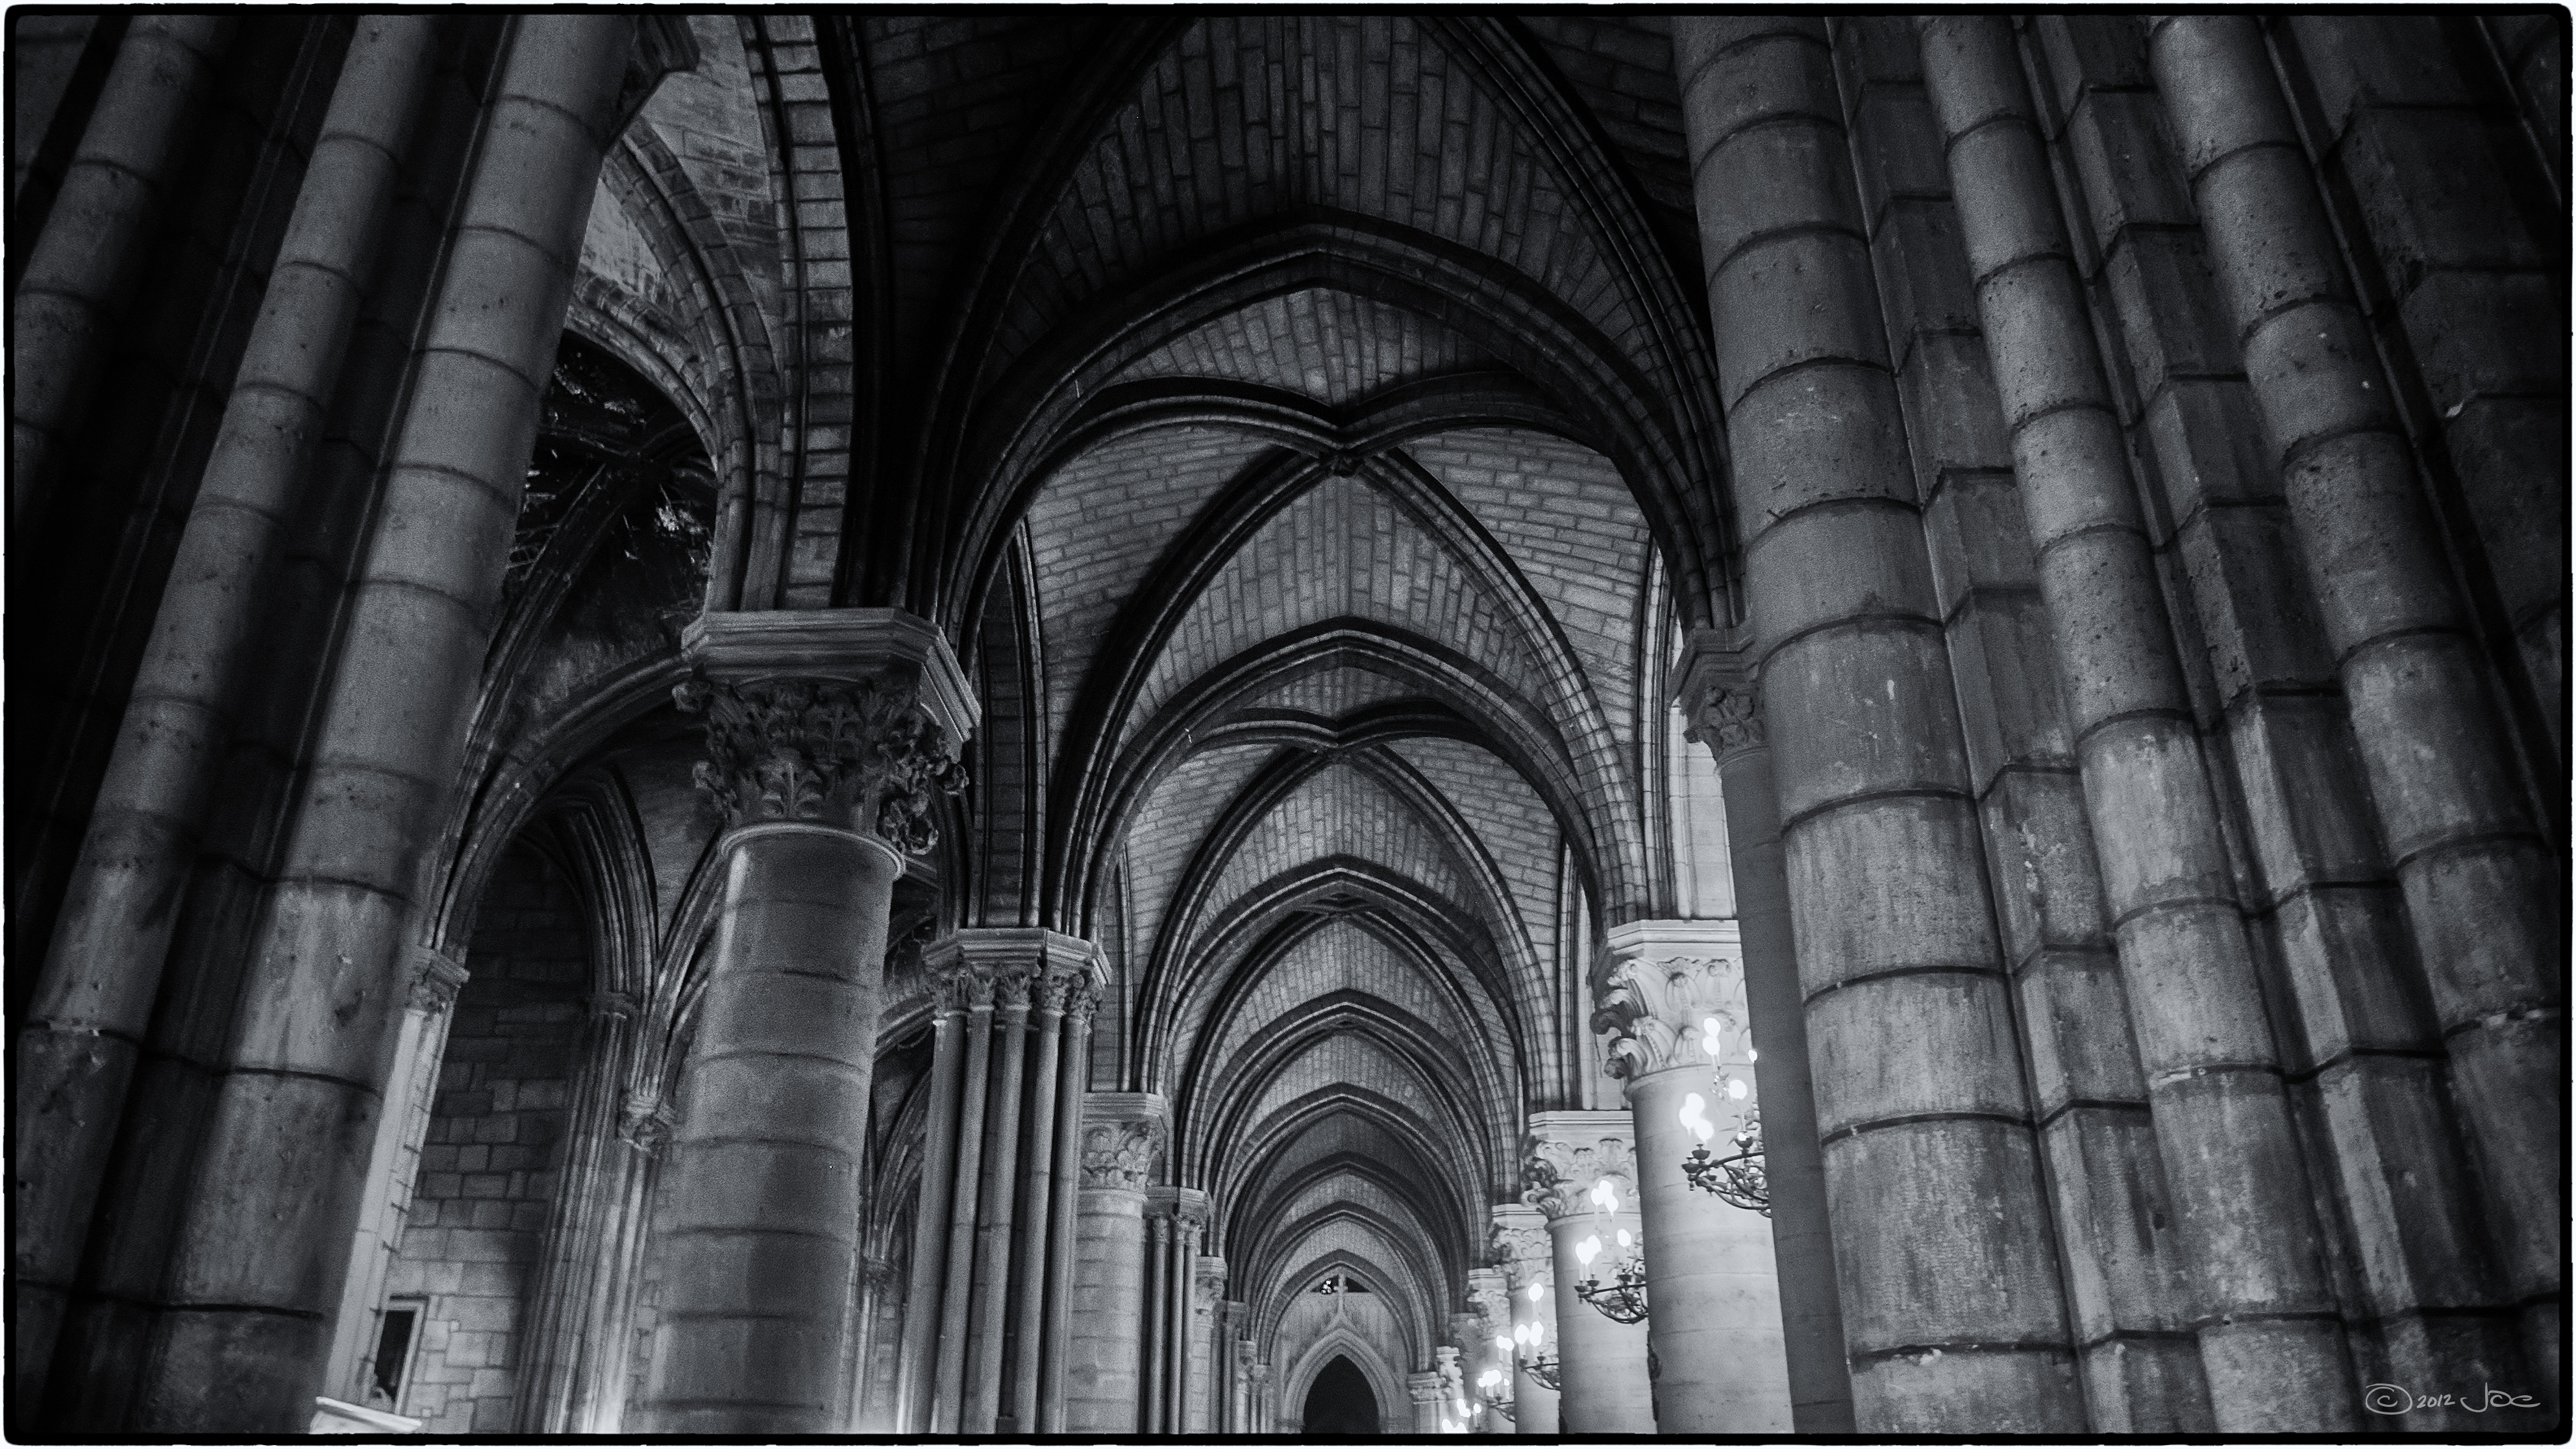
black and white, architecture, white, building, paris, darkness, cathedral, black, monochrome, place of worship, aisle, monastery, symmetry, abbey, lumix, panasonic, dmc, notre, dame, lx3, gothic architecture, monochrome photography